Peter Schumann

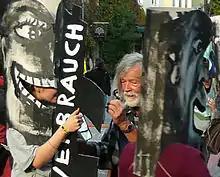
Peter Schumann, 2010

Peter Schumann (born 11 June 1934) is the co-founder and director of the Bread & Puppet Theater. Born in Silesia, he was a sculptor and dancer in Germany before moving to the United States in 1961. In 1963 he founded Bread & Puppet in New York City, and in 1970 moved to the Northeast Kingdom of Vermont, eventually settling in Glover, Vermont, where the company still performs. Schumann's best known work is the Domestic Resurrection Circus, performed annually by the Bread and Puppet Theater until 1998. He was married to theater co-founder Elka Schumann until her death in August 2021.